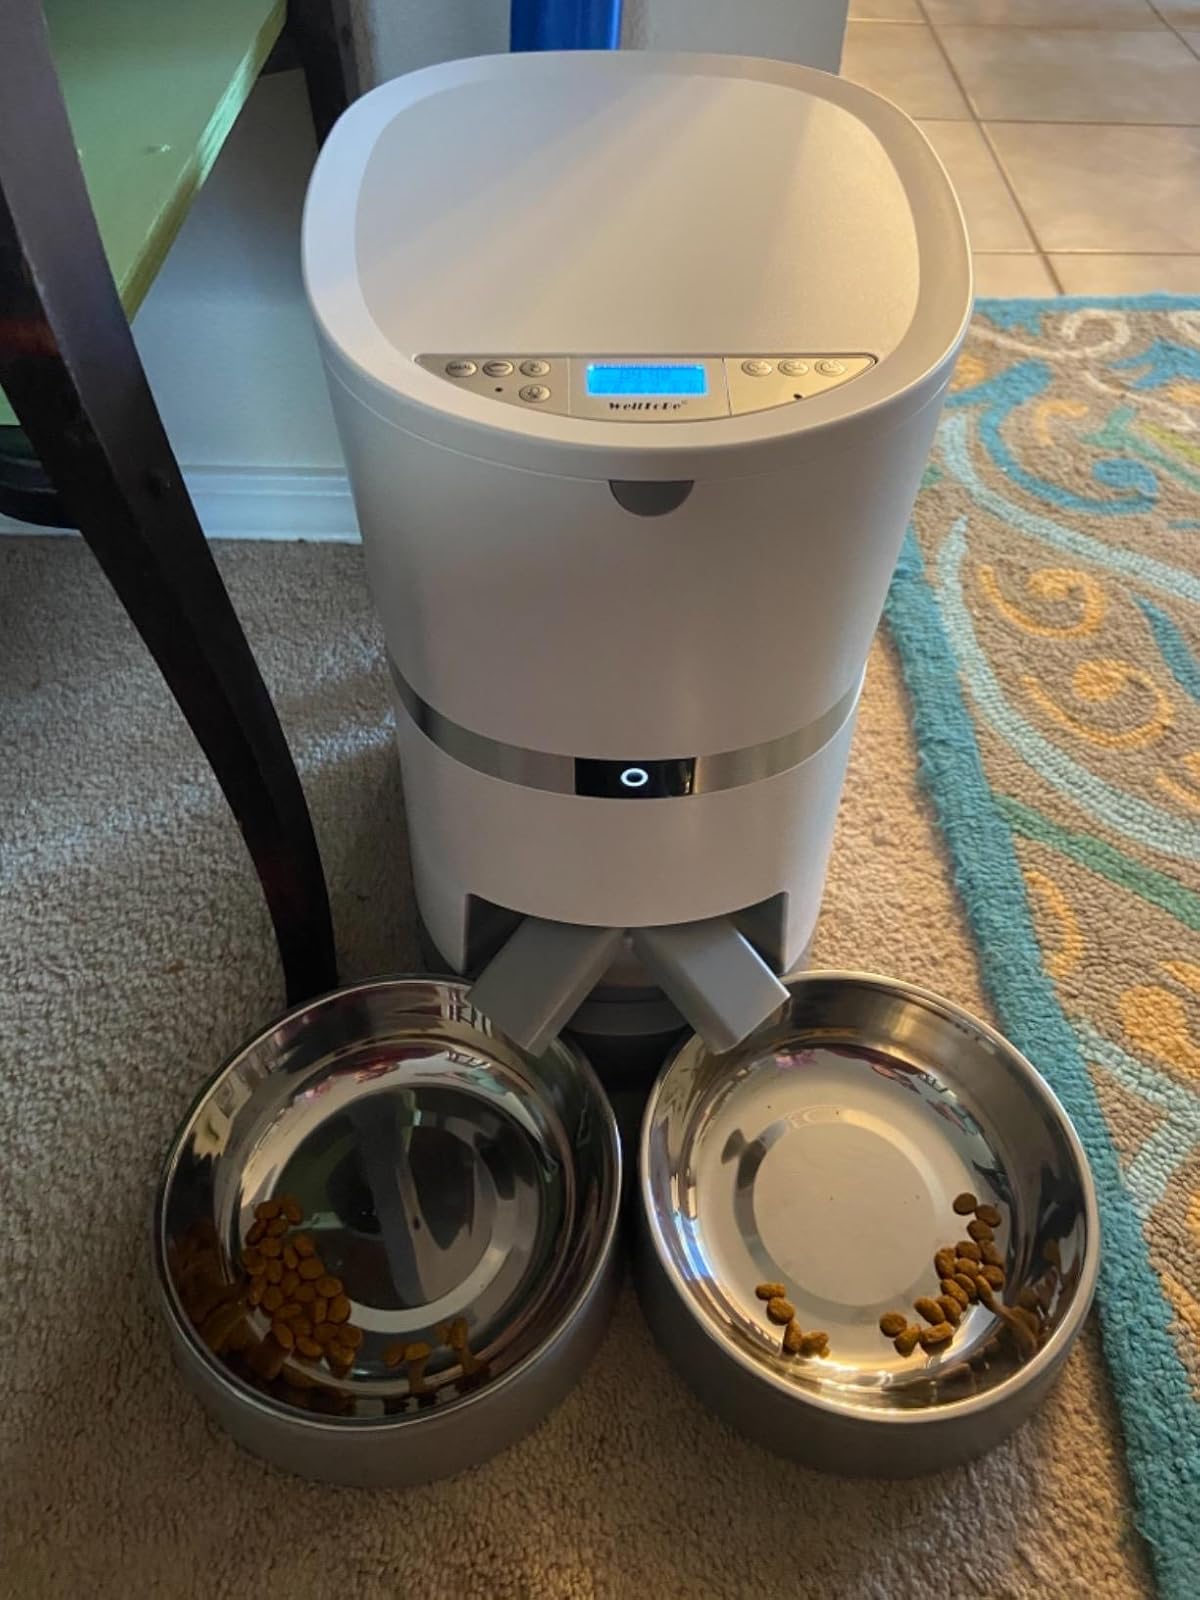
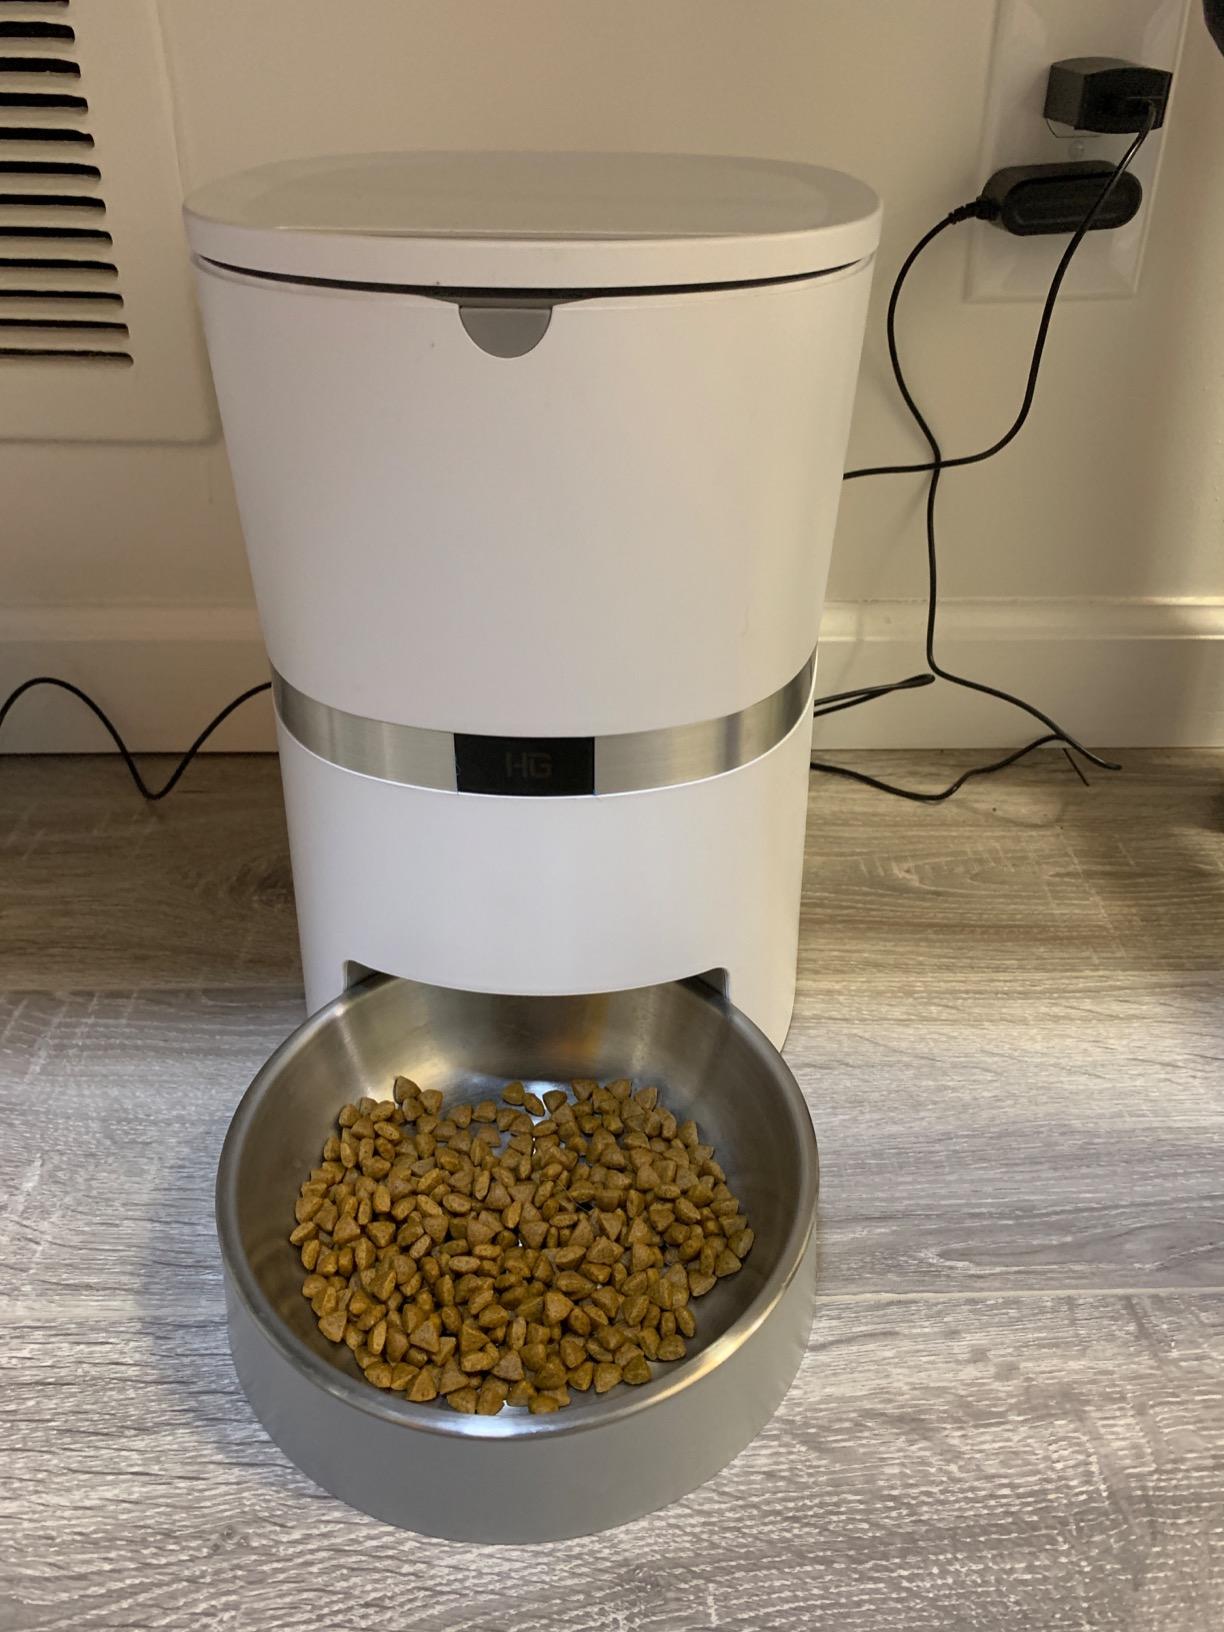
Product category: items_feeder
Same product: no